Frostbite (2006 film)

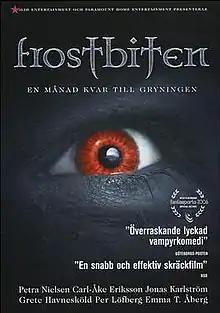

Frostbite is a 2006 Swedish comedy horror film directed by Anders Banke and written by Daniel Ojanlatva. The film takes place in a small town in northern Sweden during midwinter, making the environment perfect for vampires to hunt townspeople due to the cold weather and small amount of daily sunlight. It is Sweden's first vampire movie.